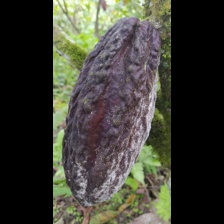
Label: phytophthora